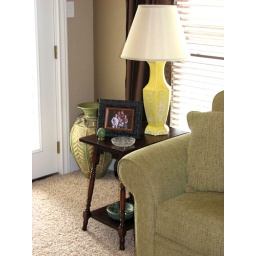
thrifted lamp and table in Mom's condo